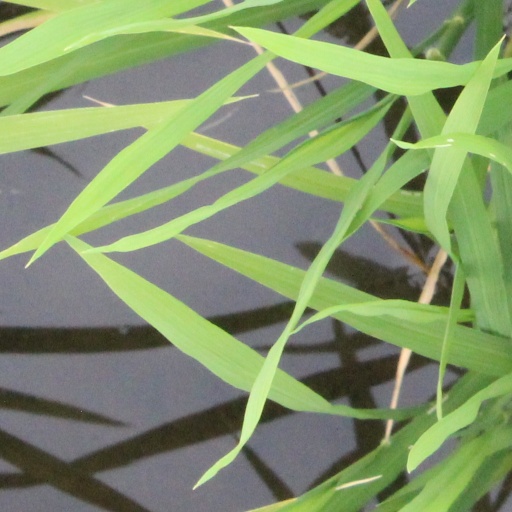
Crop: rice